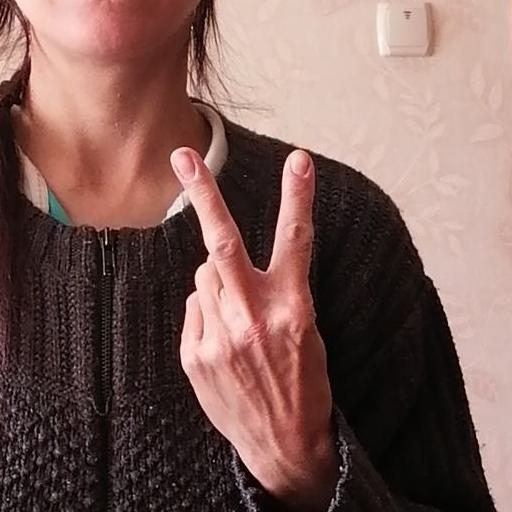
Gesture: peace_inverted